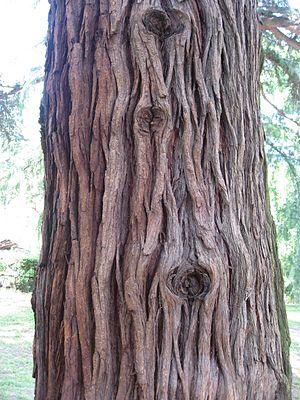
Calocedrus decurrens, aussi appelé Calocèdre, Cèdre à encens ou Cèdre blanc de Californie est une espèce végétale de la famille des Cupressaceae et du genre Calocedrus. Cet arbre est originaire d'Amérique du Nord.